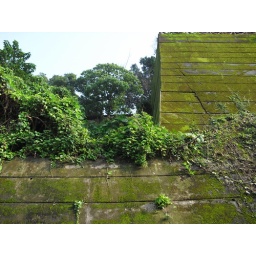
grass wall in Daxi